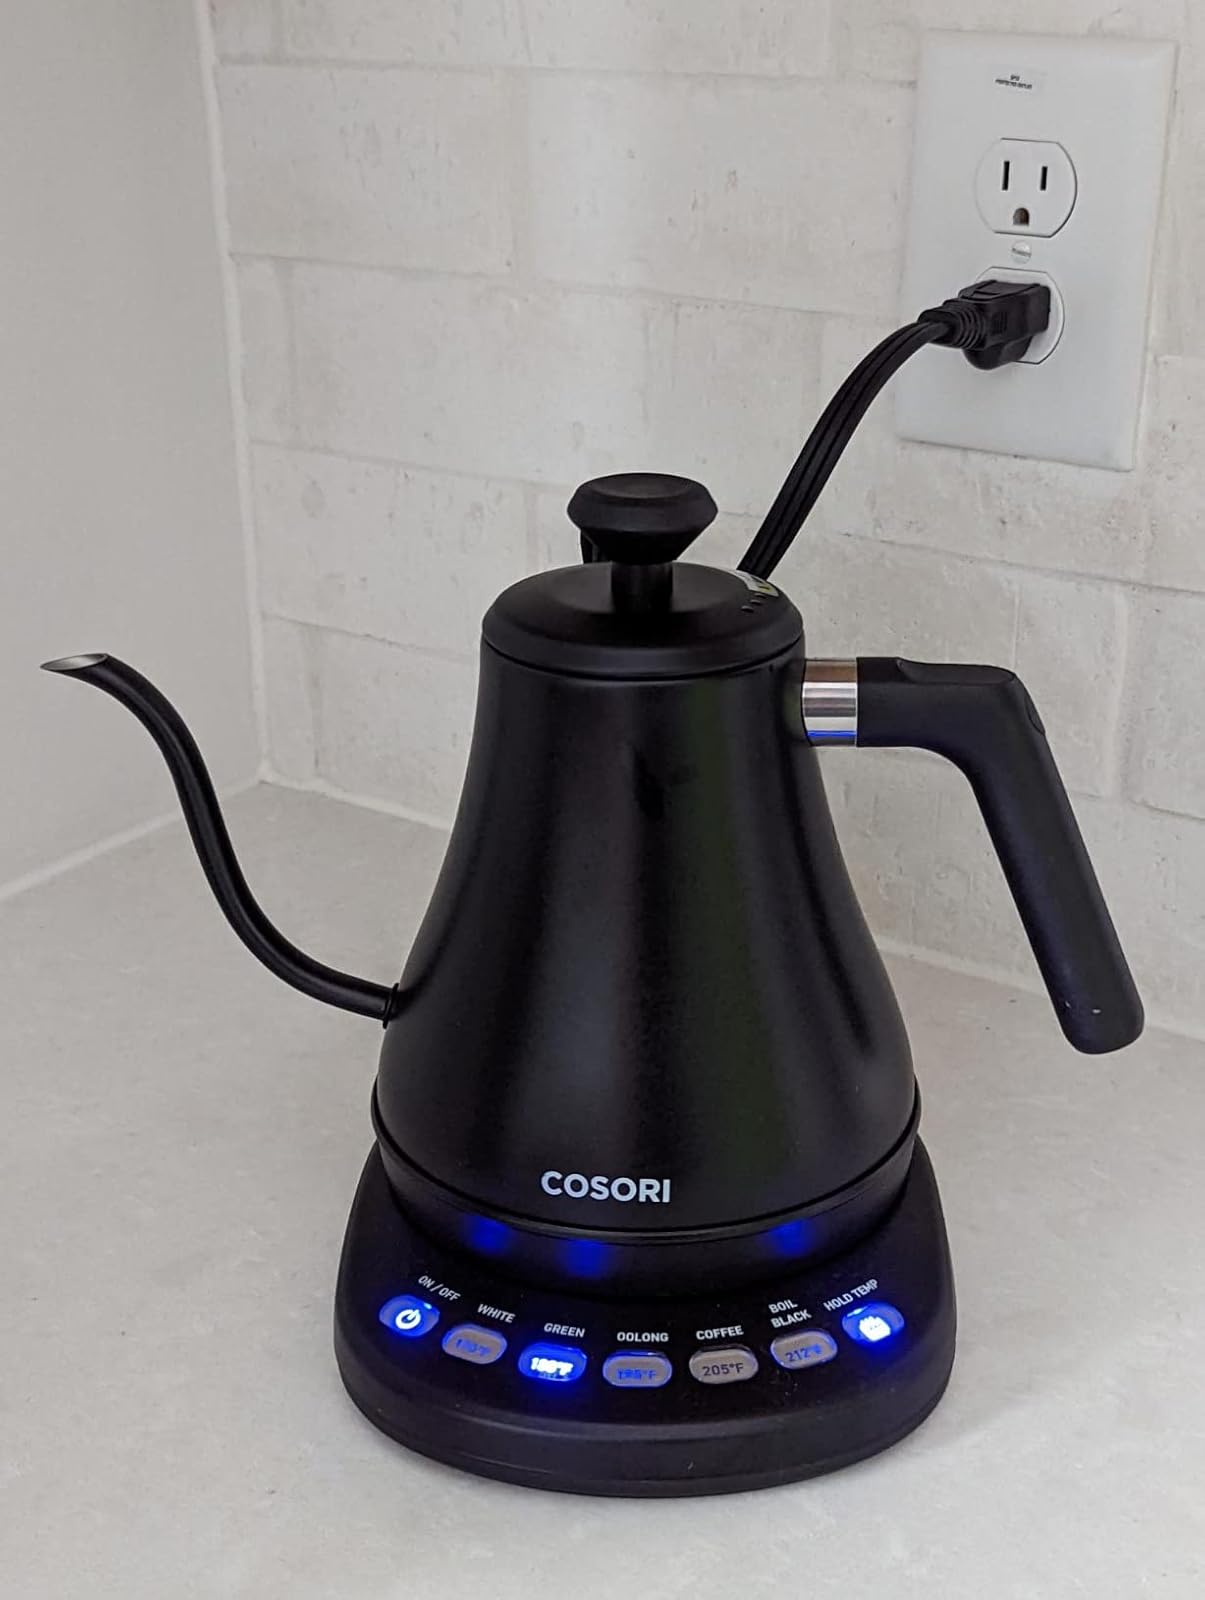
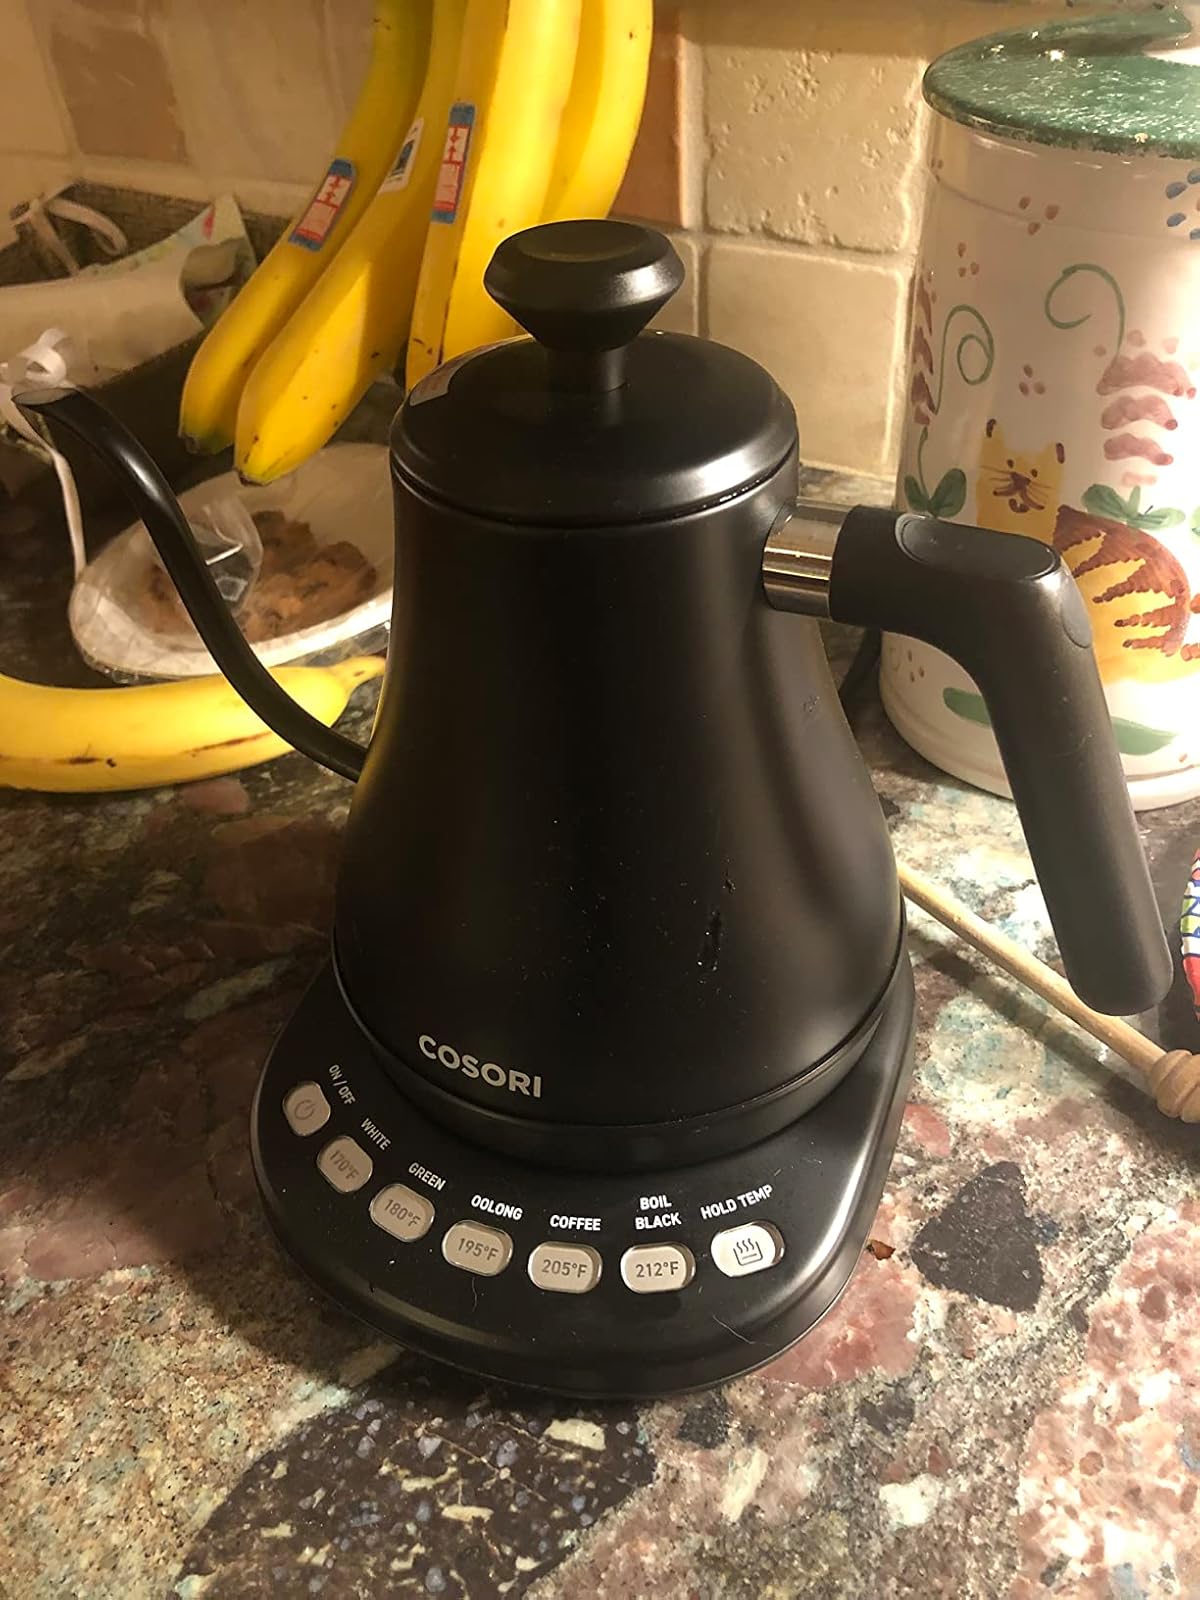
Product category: items_kettle
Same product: yes